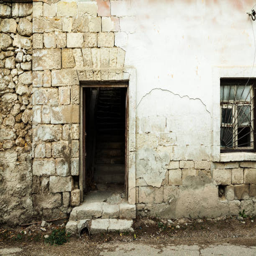
facade of an abandoned house